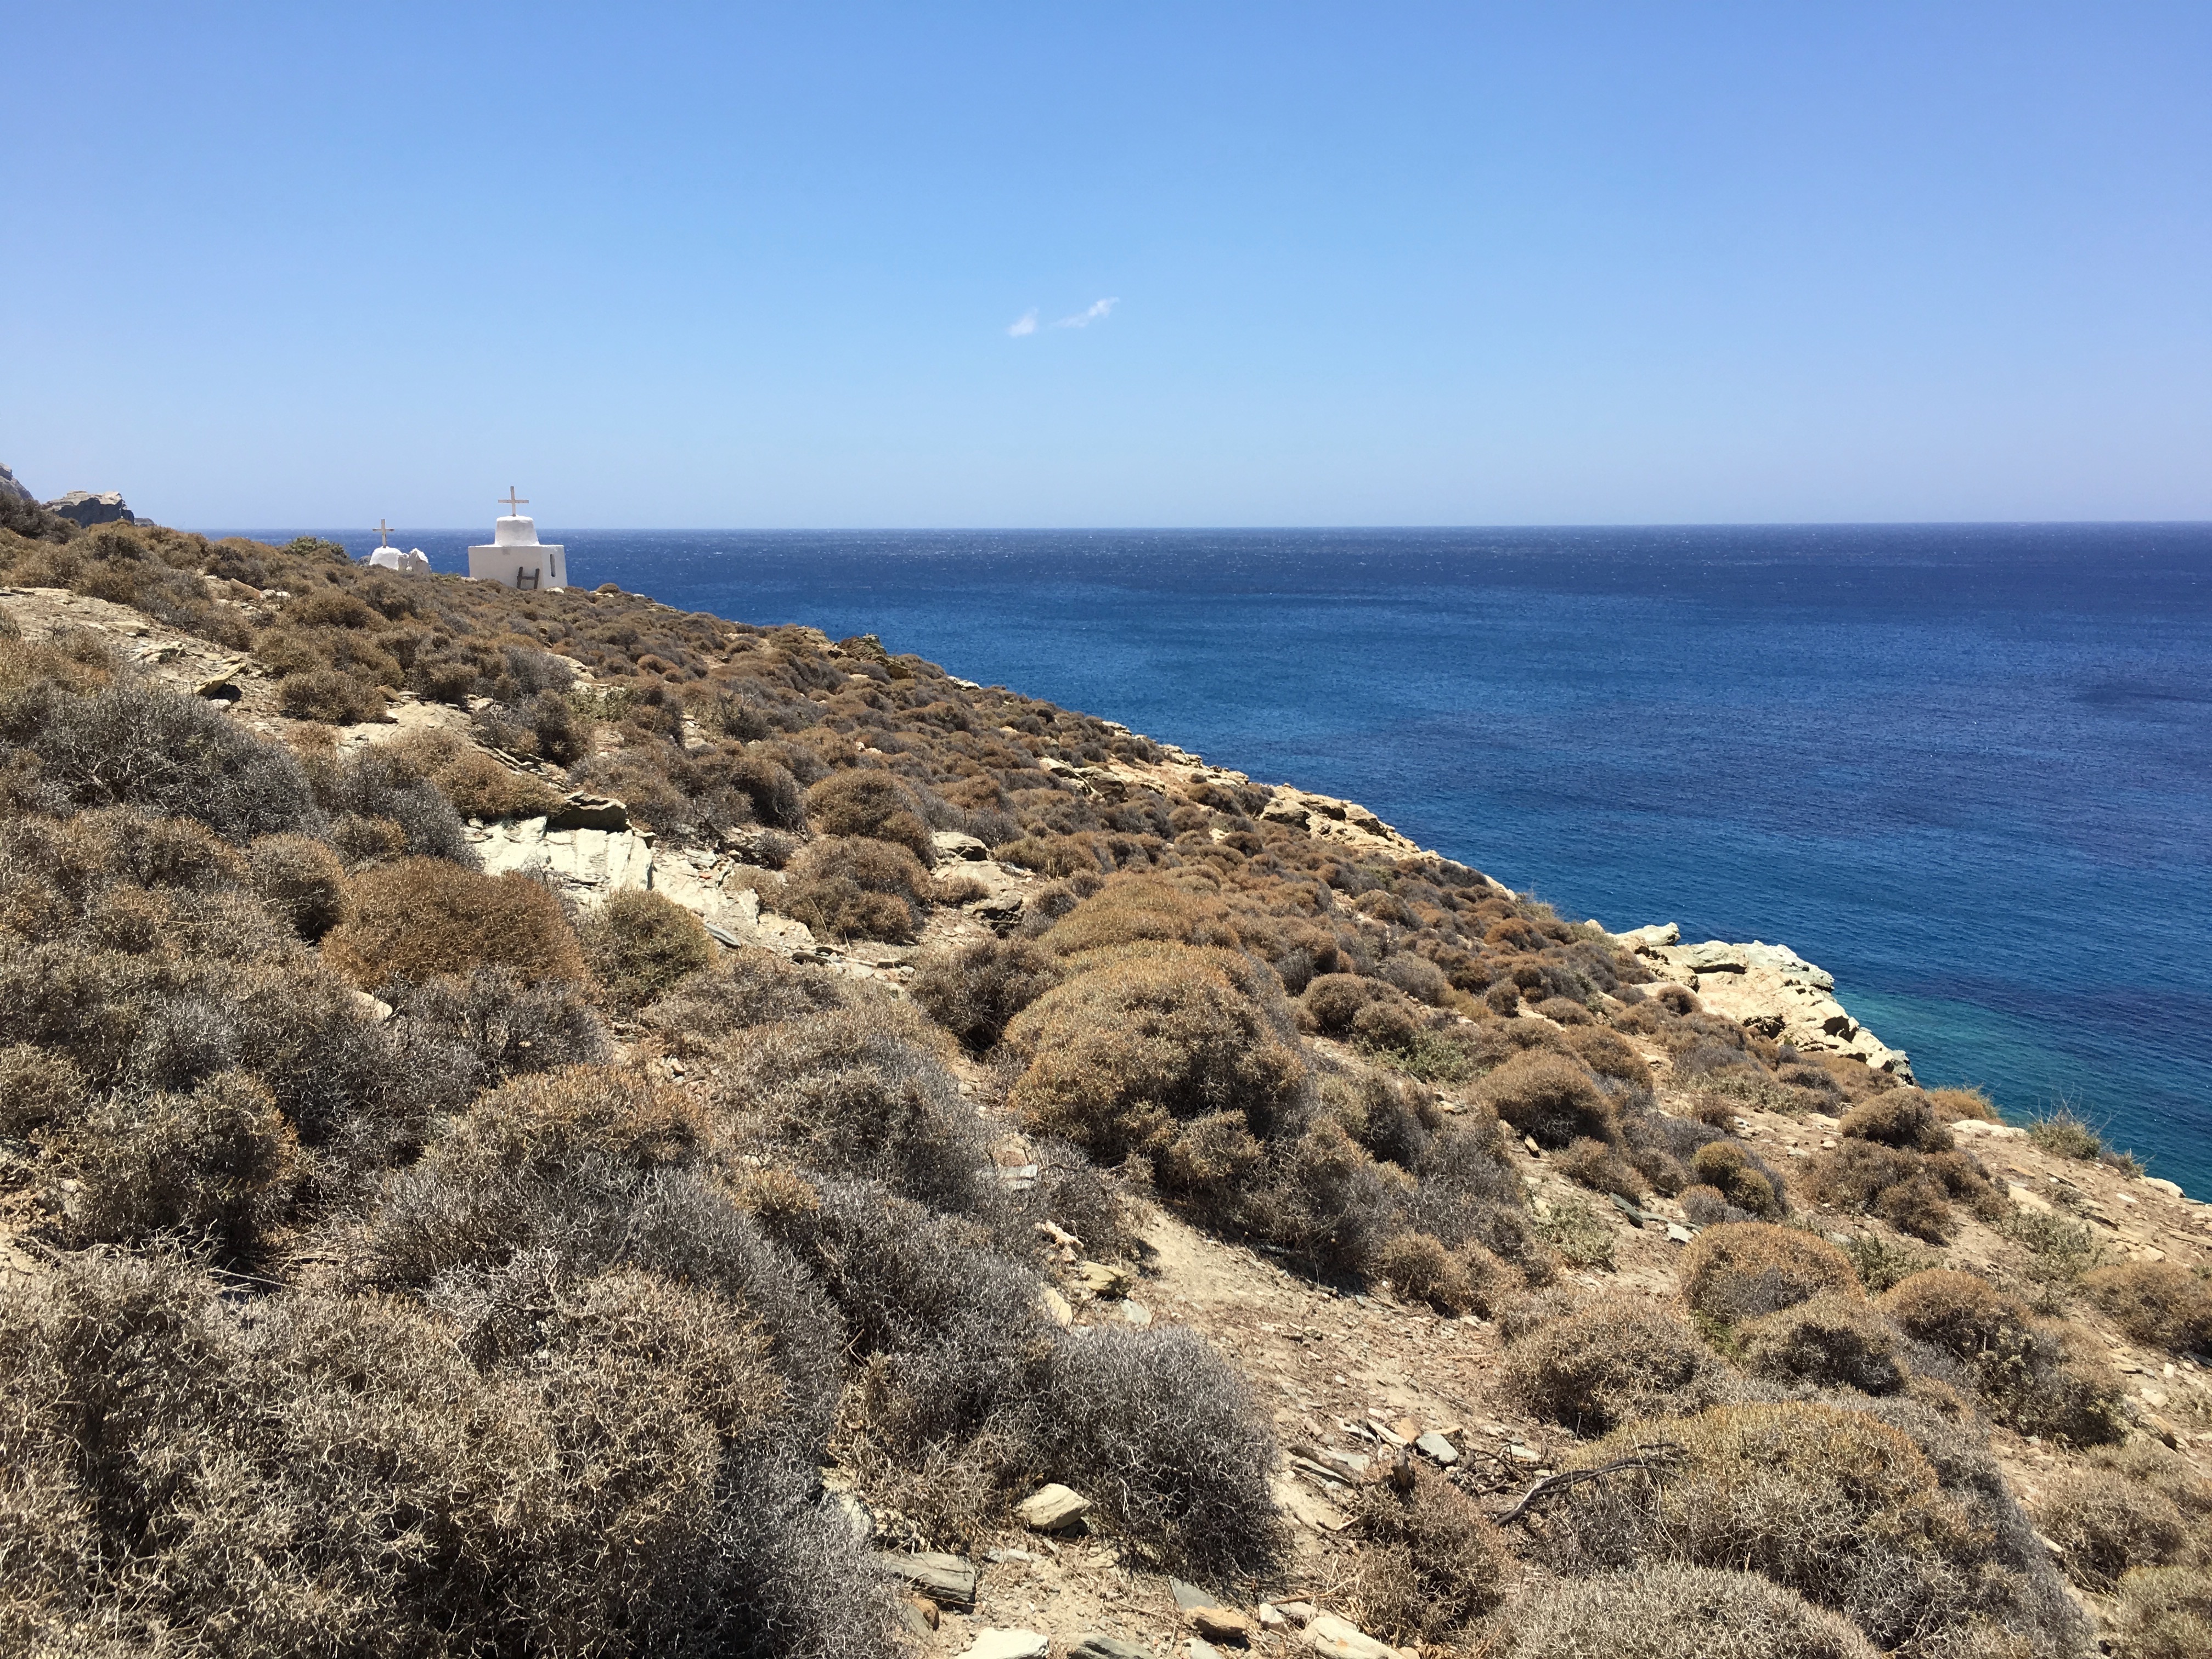
beach, sea, coast, sand, rock, ocean, horizon, shore, vacation, cliff, cove, bay, terrain, body of water, geology, cape, islet, natural environment